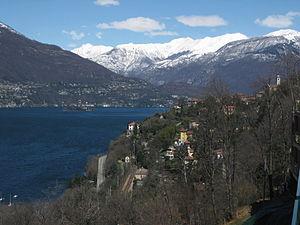
Tronzano Lago Maggiore est une commune italienne de la province de Varèse dans la région Lombardie en Italie.